Submarine Development Program

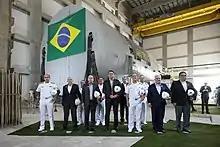
The President of Brazil, Jair Bolsonaro, visits the Laboratory of Nucleoelectric Energy Generation - LABGENE

The announcement of the development of this submarine took place on August 27, 2009, and the project itself was started in July 2012 at the COGESN Technical Project Office at the Navy Technology Center in São Paulo (CTMSP); construction was scheduled to begin in 2016, but was delayed until 2023. In all, the Brazilian Navy intends to reinforce its fleet with six units of this submarine, with a design based on the "Riachuelo"-class submarines, only larger and with nuclear propulsion. Its nuclear propulsion was developed by Brazilian technicians, and was designed based on the experience acquired with the French; as for the nuclear plant, it is the sole responsibility of the Brazilian Navy, with no involvement from the French.